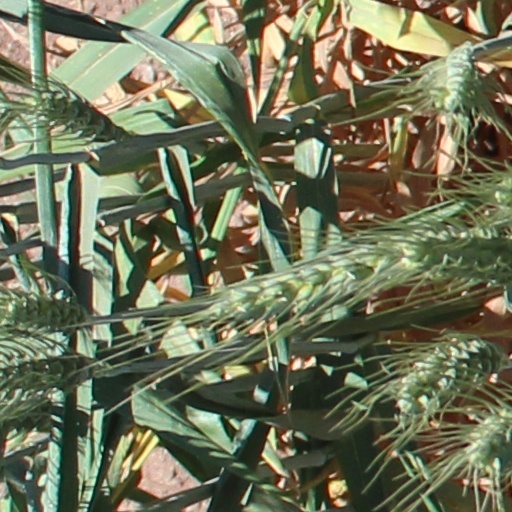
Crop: wheat